Monster Girl Doctor

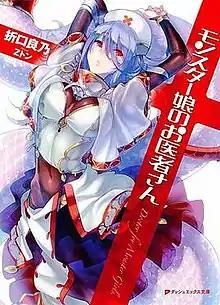
Cover of the first light novel volume of "Monster Girl Doctor", featuring Saphentite "Sapphee" Neikes

, also known as Doctor for Monster Girls, is a Japanese light novel series written by Yoshino Origuchi and illustrated by Z-Ton. Shueisha published ten volumes of the series under their Dash X Bunko imprint. Seven Seas Entertainment has licensed the light novel series in English for North America. A manga adaptation by Tetsumaki Tomasu was serialized online in Tokuma Shoten's "Comic Ryū Web" magazine from February 2018 to December 2019. A second manga adaptation titled "Monster Girl Doctor 0" was serialized in Shueisha's "Dash X Comic" from July 2020 to April 2021. An anime television series adaptation by Arvo Animation aired from July to September 2020.